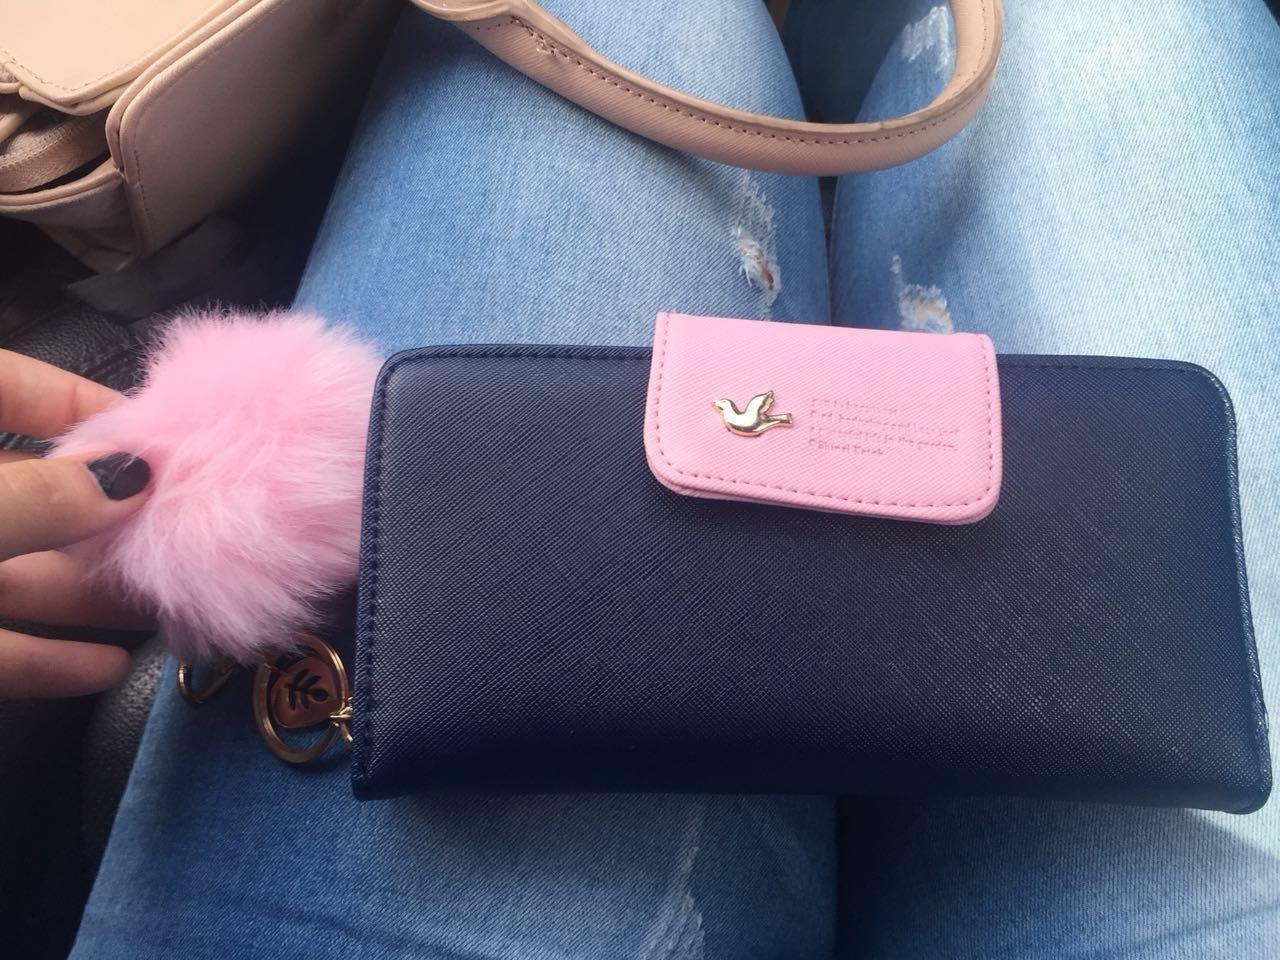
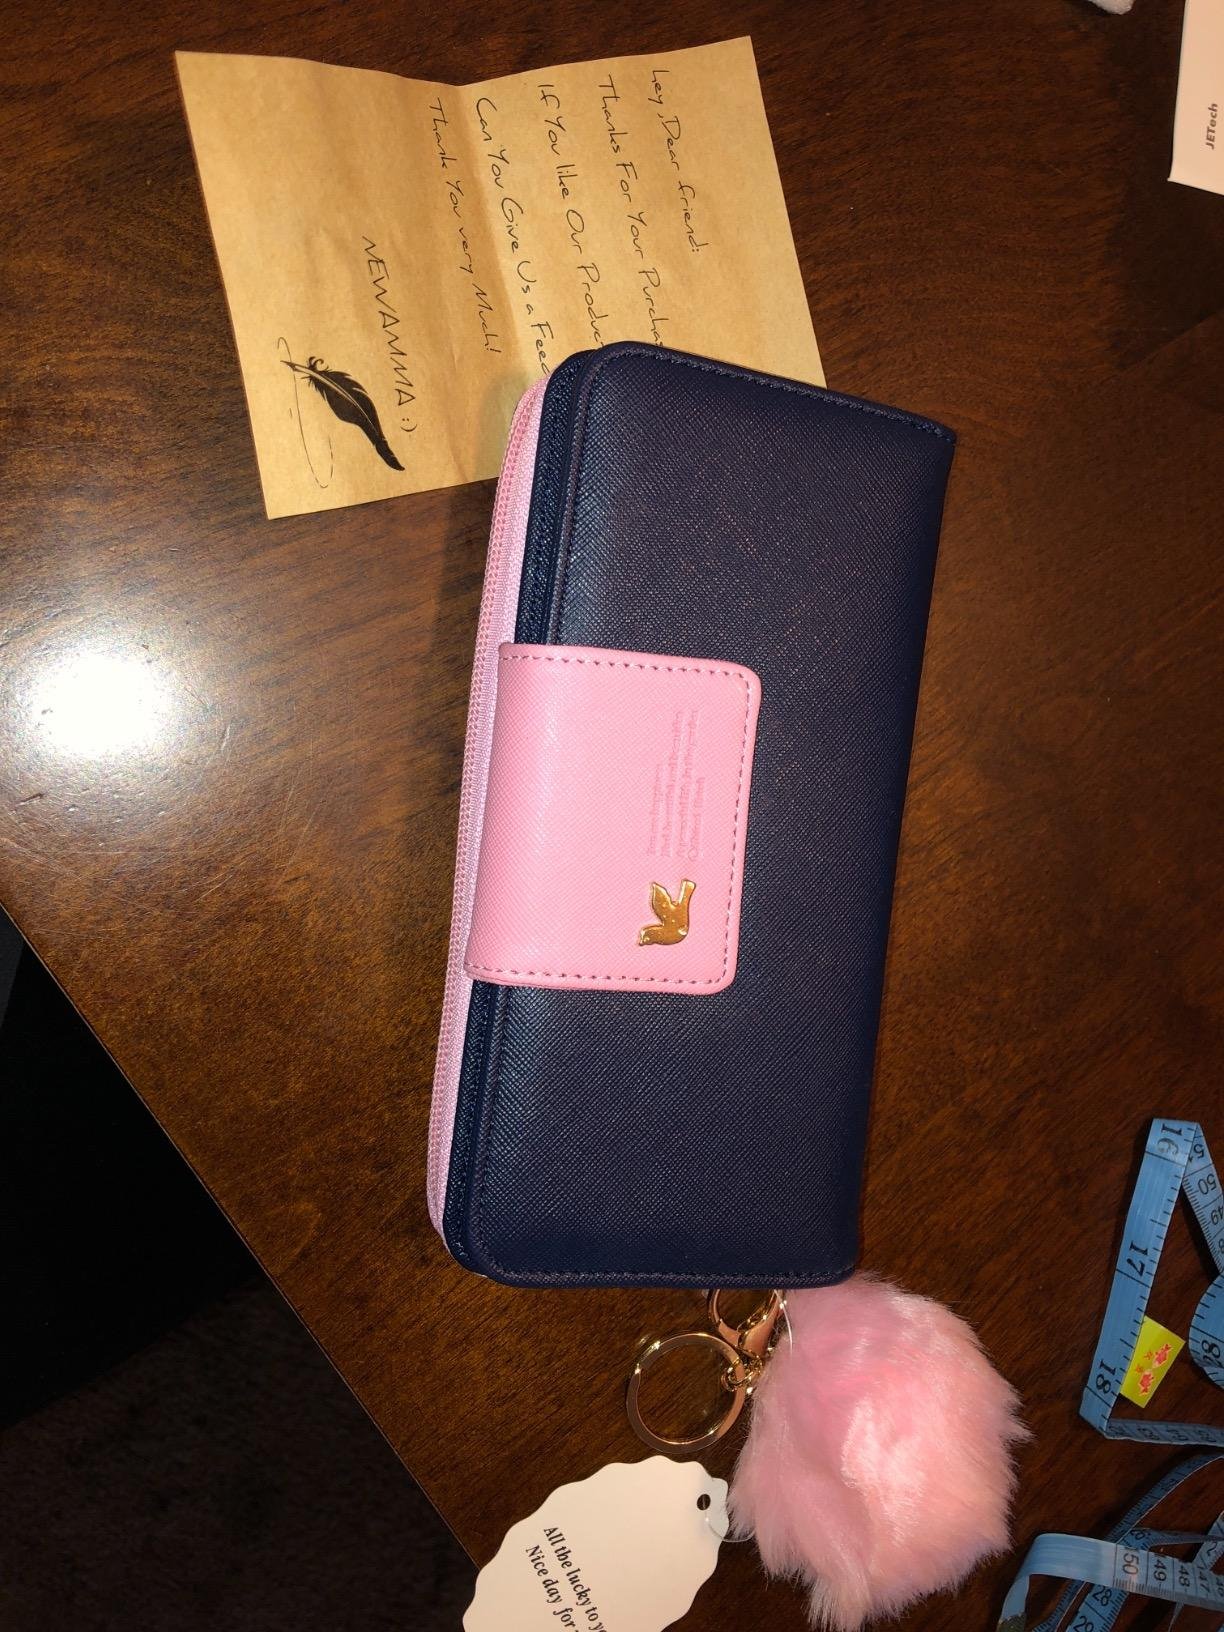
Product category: accessories_handbag
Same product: yes